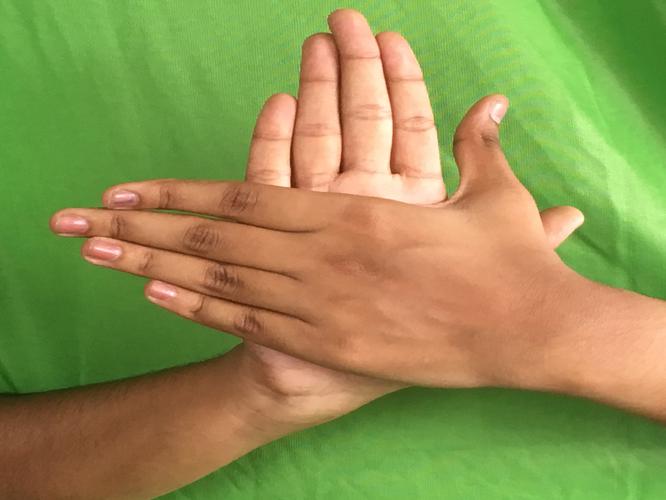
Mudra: Chakra
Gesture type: double_hand